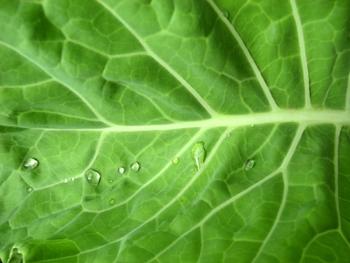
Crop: unknown
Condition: cabbage